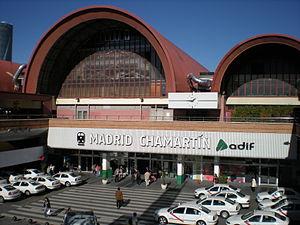
La gare de Chamartín est la seconde gare ferroviaire de Madrid et l'une des plus grandes gares d'Espagne. Elle est située dans le quartier de Chamartín, dans le nord de la ville.